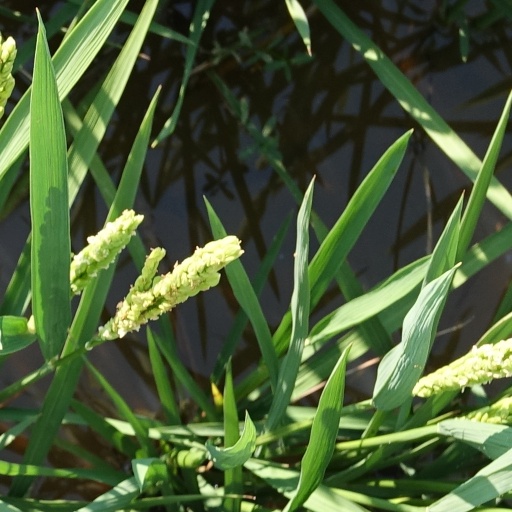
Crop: rice